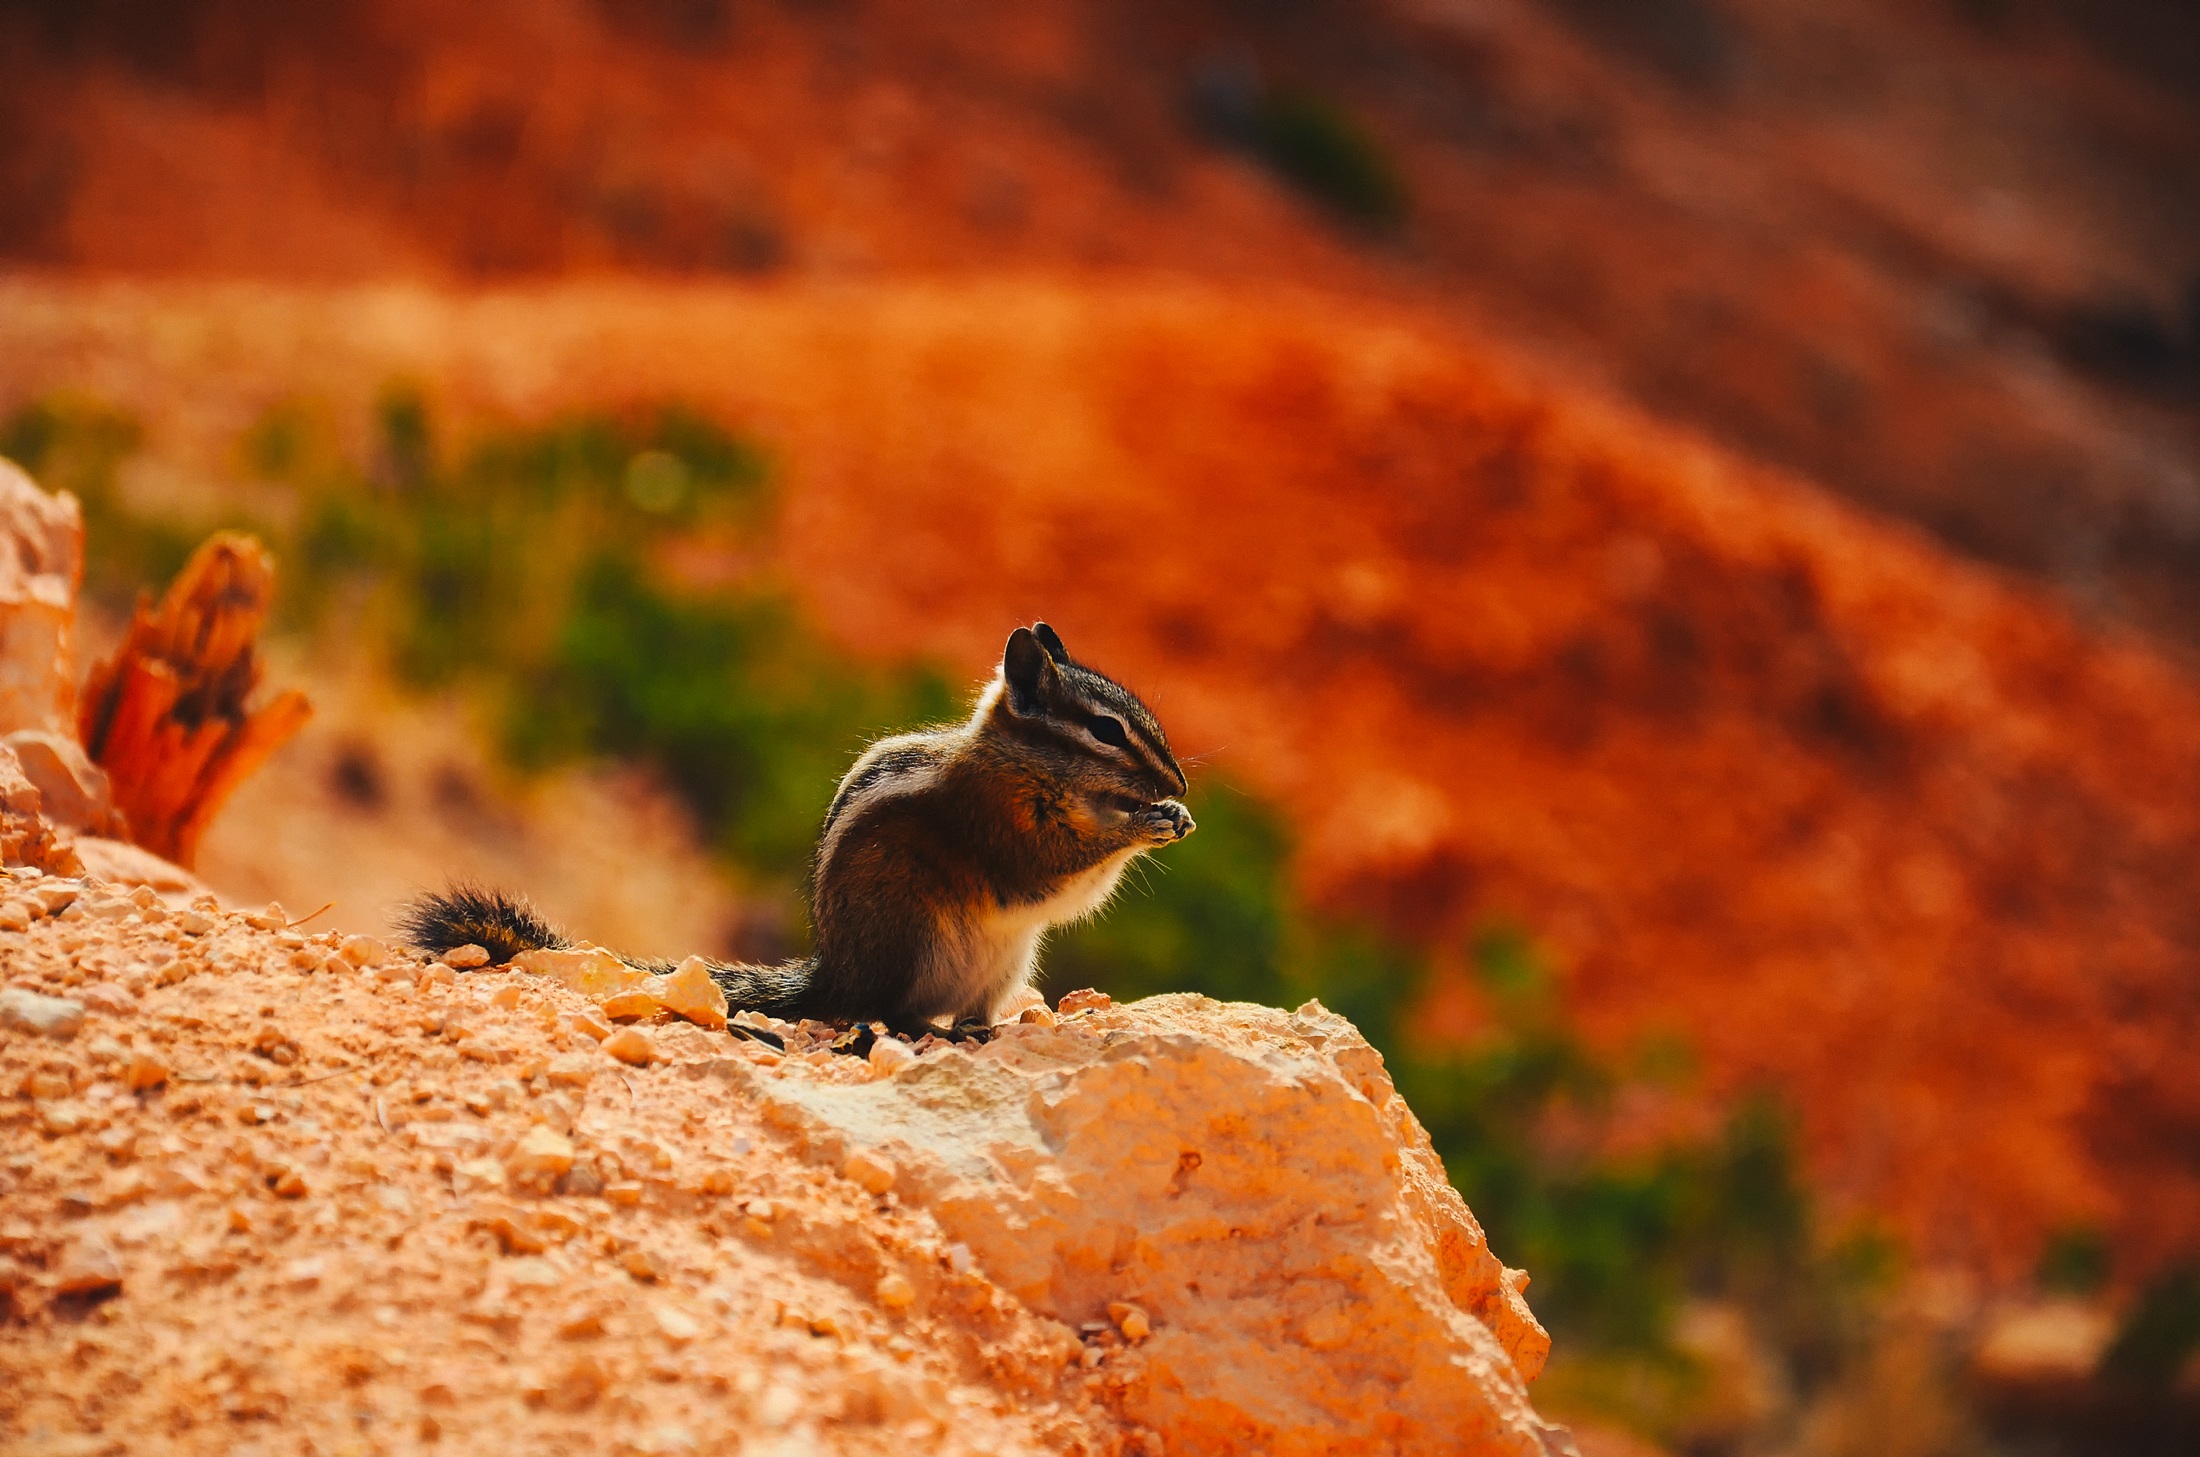
landscape, nature, bird, leaf, animal, cute, wildlife, macro, autumn, closeup, fauna, hdr, utah, chipmunk, bryce canyon, macro photography, old world flycatcher, perching bird